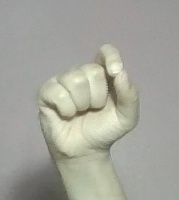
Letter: fa